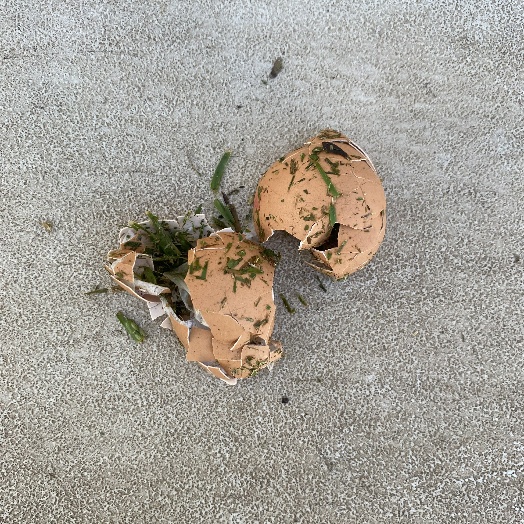
Label: generalcompost